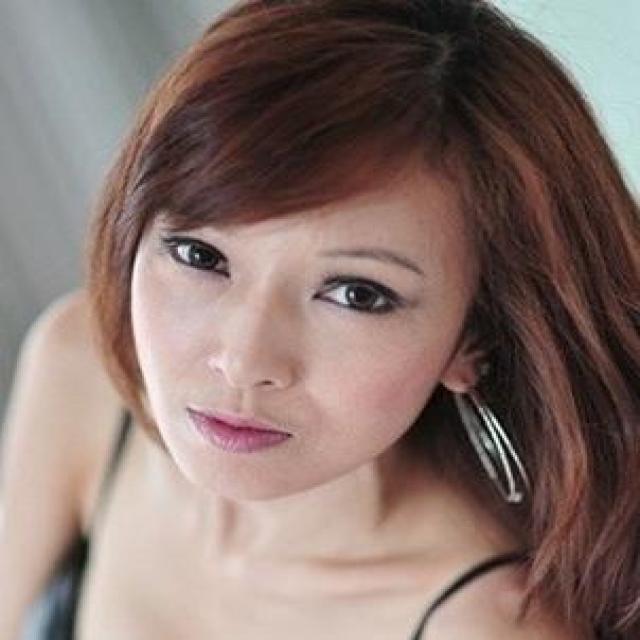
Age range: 45-64